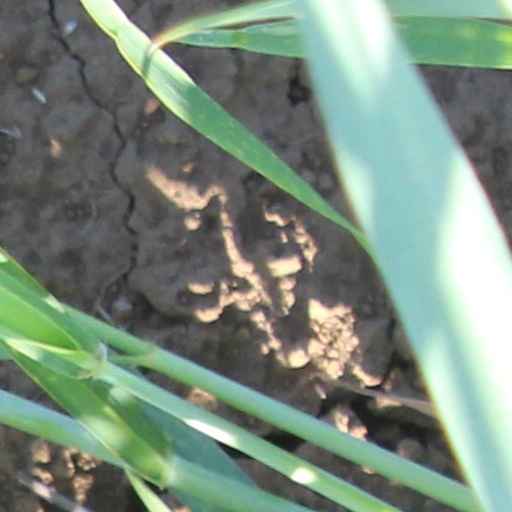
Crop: wheat